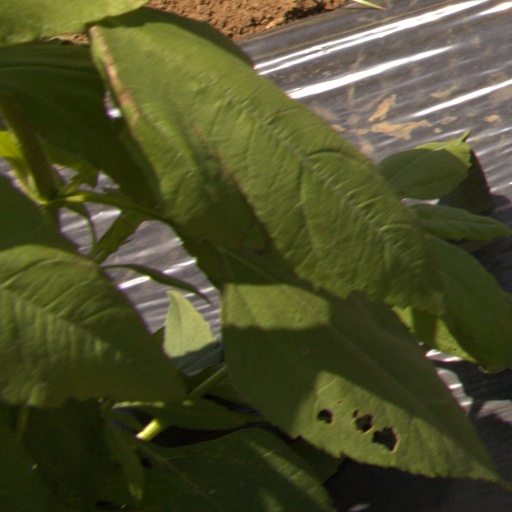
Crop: Jerusalem artichoke